Italian Hondurans

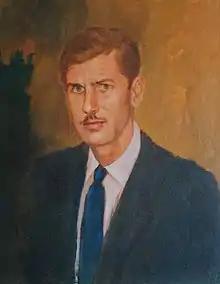
Hector Caraccioli, Italian Honduran colonel

Italian Hondurans are Honduran-born citizens who are fully or partially of Italian descent, whose ancestors were Italians who emigrated to Honduras during the Italian diaspora, or Italian-born people in Honduras.